Pierre Boulez

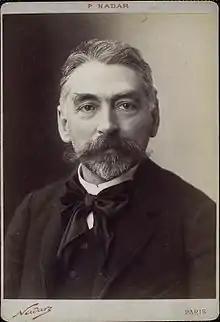
Stéphane Mallarmé

He remained active as a conductor over the next six years. In 2007 he was re-united with Chéreau for a production of Janáček's "From the House of the Dead" (Theater an der Wien, Amsterdam and Aix). In April that year, as part of the Festtage in Berlin, Boulez and Daniel Barenboim gave a cycle of the Mahler symphonies with the Staatskapelle Berlin, which they repeated two years later at Carnegie Hall. In late 2007 the Orchestre de Paris and the Ensemble intercontemporain presented a retrospective of Boulez's music and in 2008 the Louvre mounted the exhibition "Pierre Boulez, Œuvre: fragment".